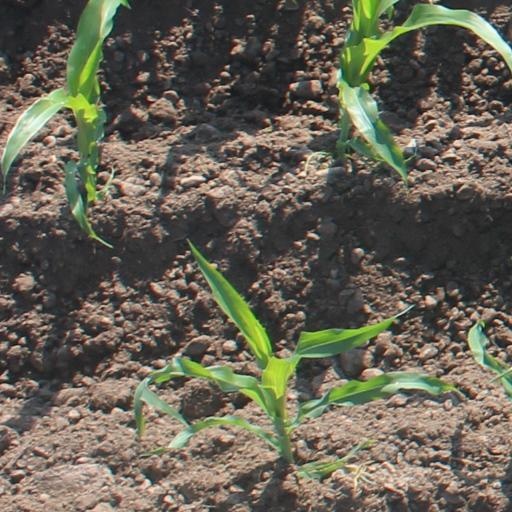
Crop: maize; corn